Igor Lysyj

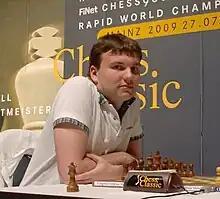

Igor Ilyich Lysyj (born 1 January 1987) is a Russian chess player and writer. He was awarded the title of Grandmaster by FIDE in 2007. Lysyj was Russian champion in 2014.